Williams FW29

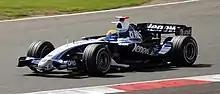
Nico Rosberg driving the FW29 at the 2007 British Grand Prix.

The FW29 continued the blue and white colour scheme set by previous Williams cars with a number of sponsors, such as RBS and Reuters, being retained for the 2007 season along with a number of new sponsors, including the team's new title sponsors AT&T as well as Lenovo, a computer manufacturer from China.